St. John the Baptist Diocesan High School

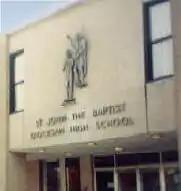
In Fidie et Lentae

St. John the Baptist Diocesan High School is a private, Roman Catholic high school in West Islip, New York. It is operated by the Roman Catholic Diocese of Rockville Centre.